Ain't Burned All the Bright

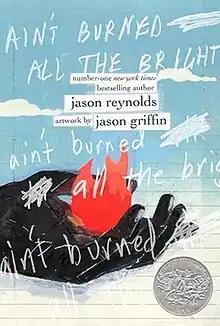
Official cover

Ain't Burned All the Bright is a 2022 young-adult picture book written by Jason Reynolds, with artwork by Jason Griffin. Narrated by an African-American youth who copes along with his family amid the early months of COVID-19, the work is set to sparse, first-person poetic prose and stylistic illustrations, and is divided into three sections called "Breaths".